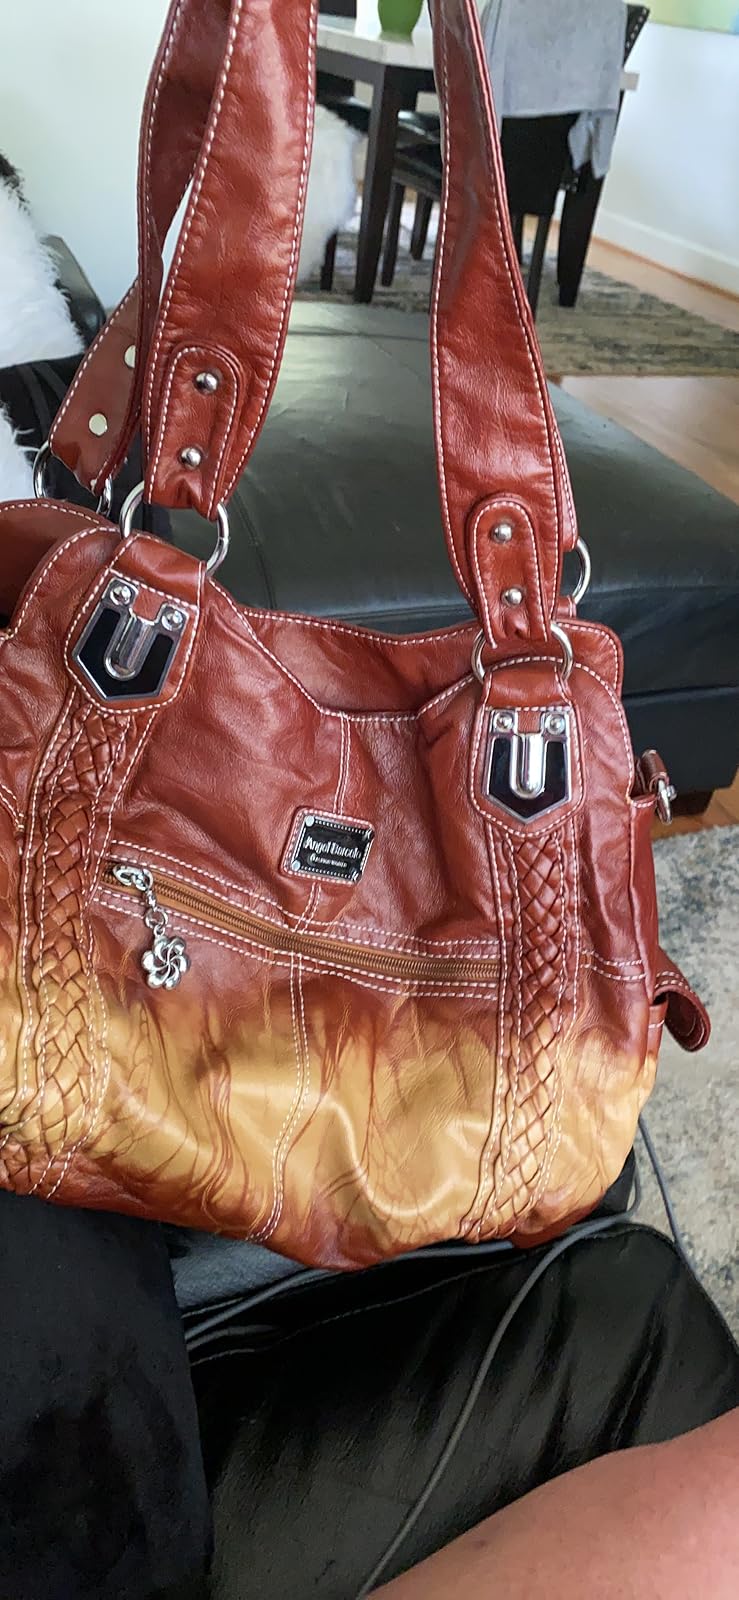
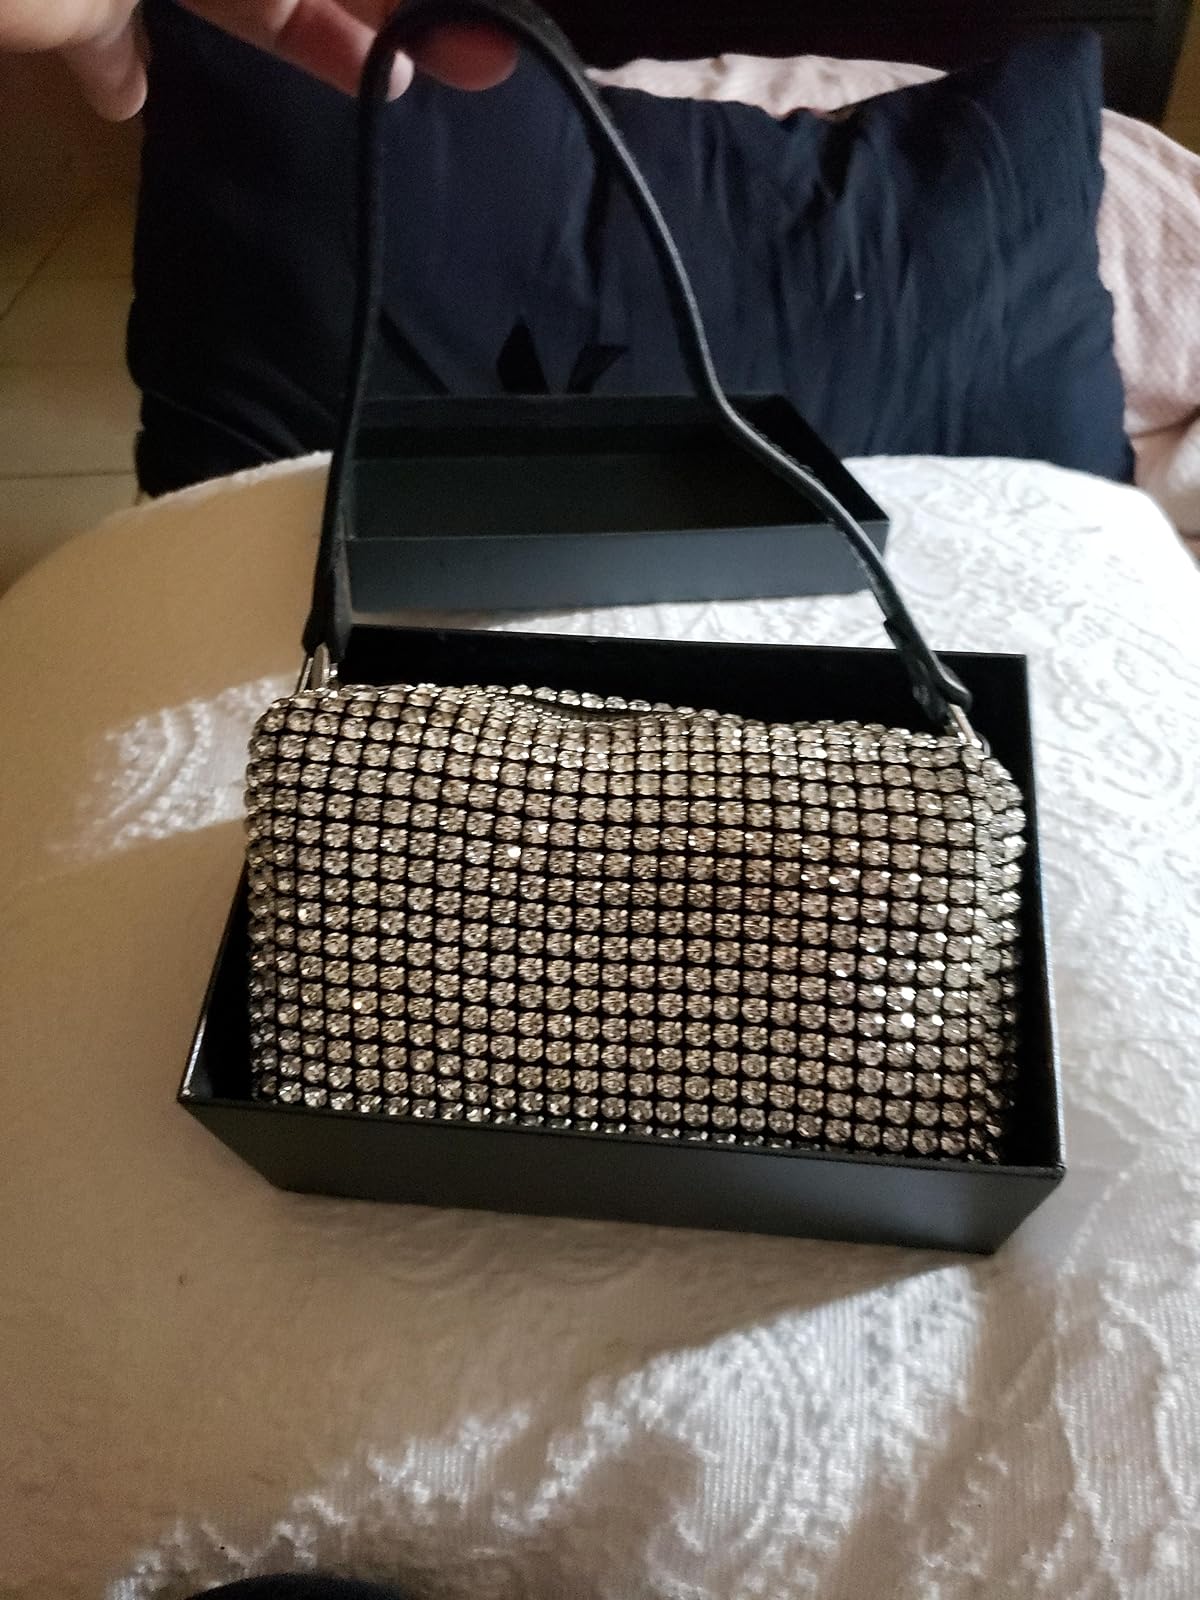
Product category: accessories_handbag
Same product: no